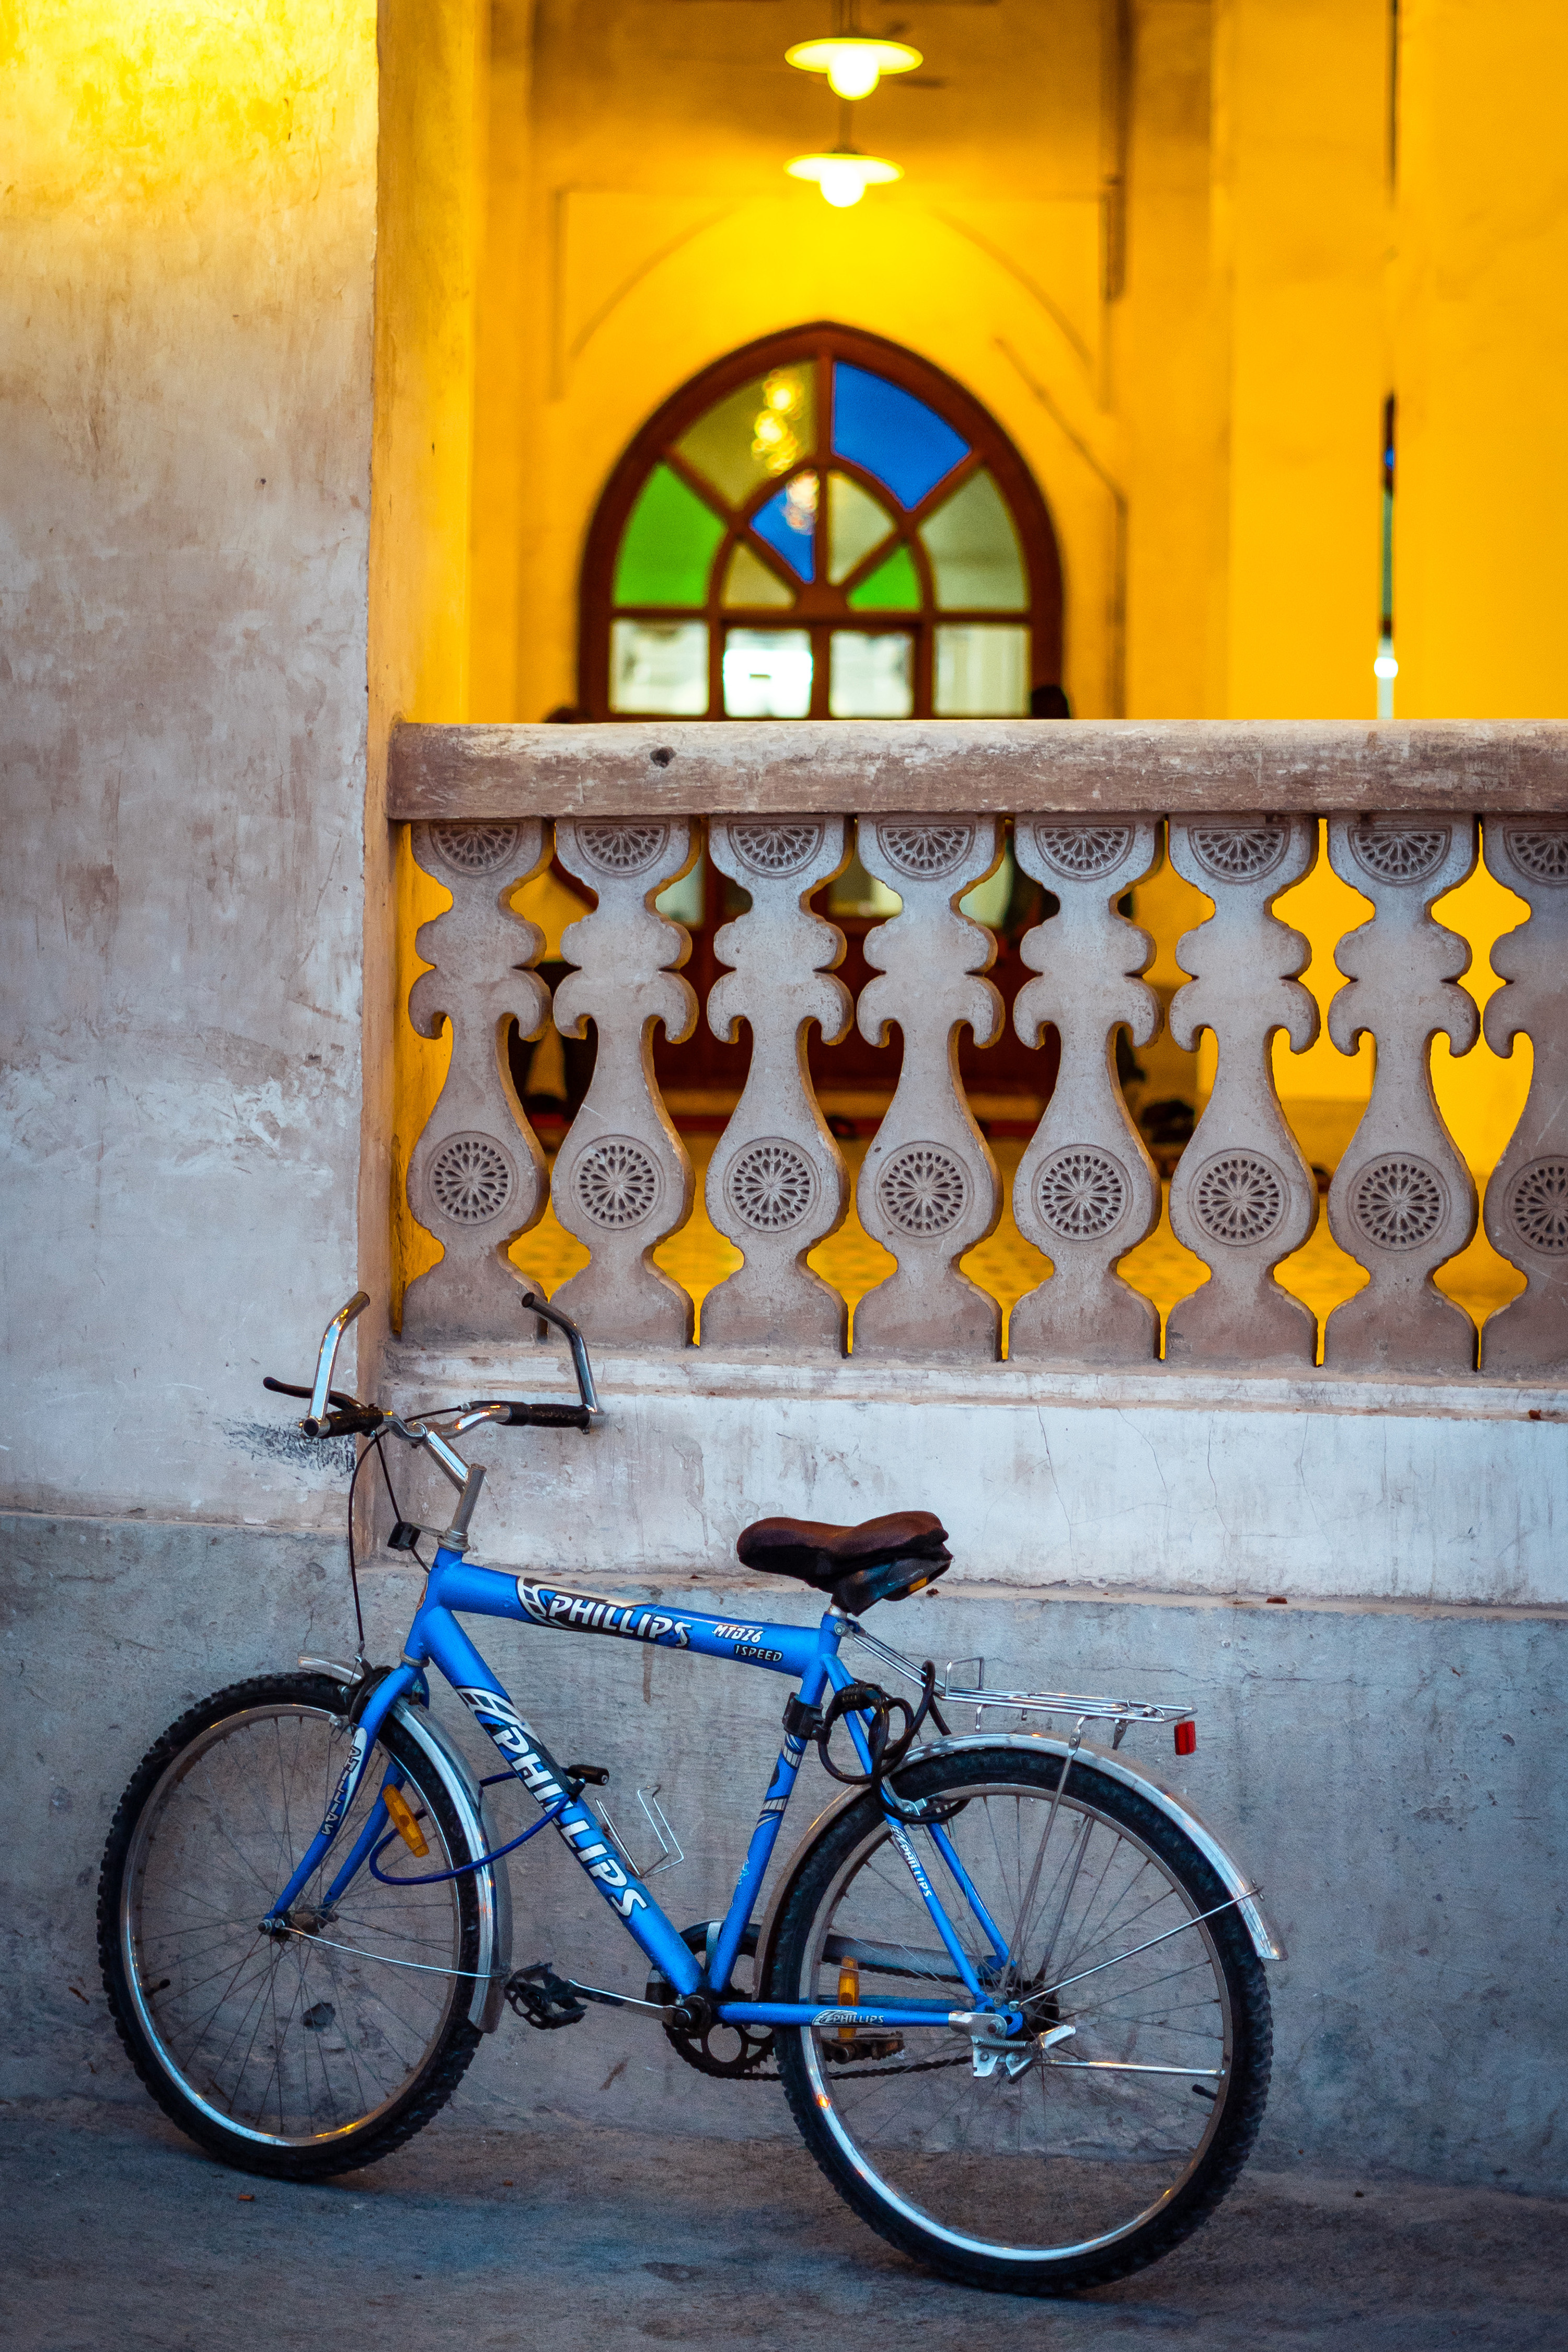
bicycle, bicycle wheel, blue, bicycle part, yellow, vehicle, wall, architecture, bicycle fork, bicycle handlebar, snapshot, mode of transport, bicycle frame, road bicycle, bicycle drivetrain part, wheel, sports equipment, spoke, bicycle accessory, window, bicycle tire, arch, brick, facade, rim, door, city, metal, street, symmetry, crankset